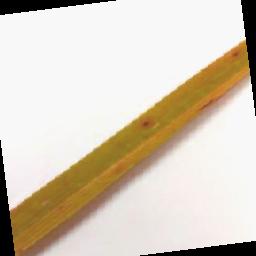
Label: Rice___Brown_Spot